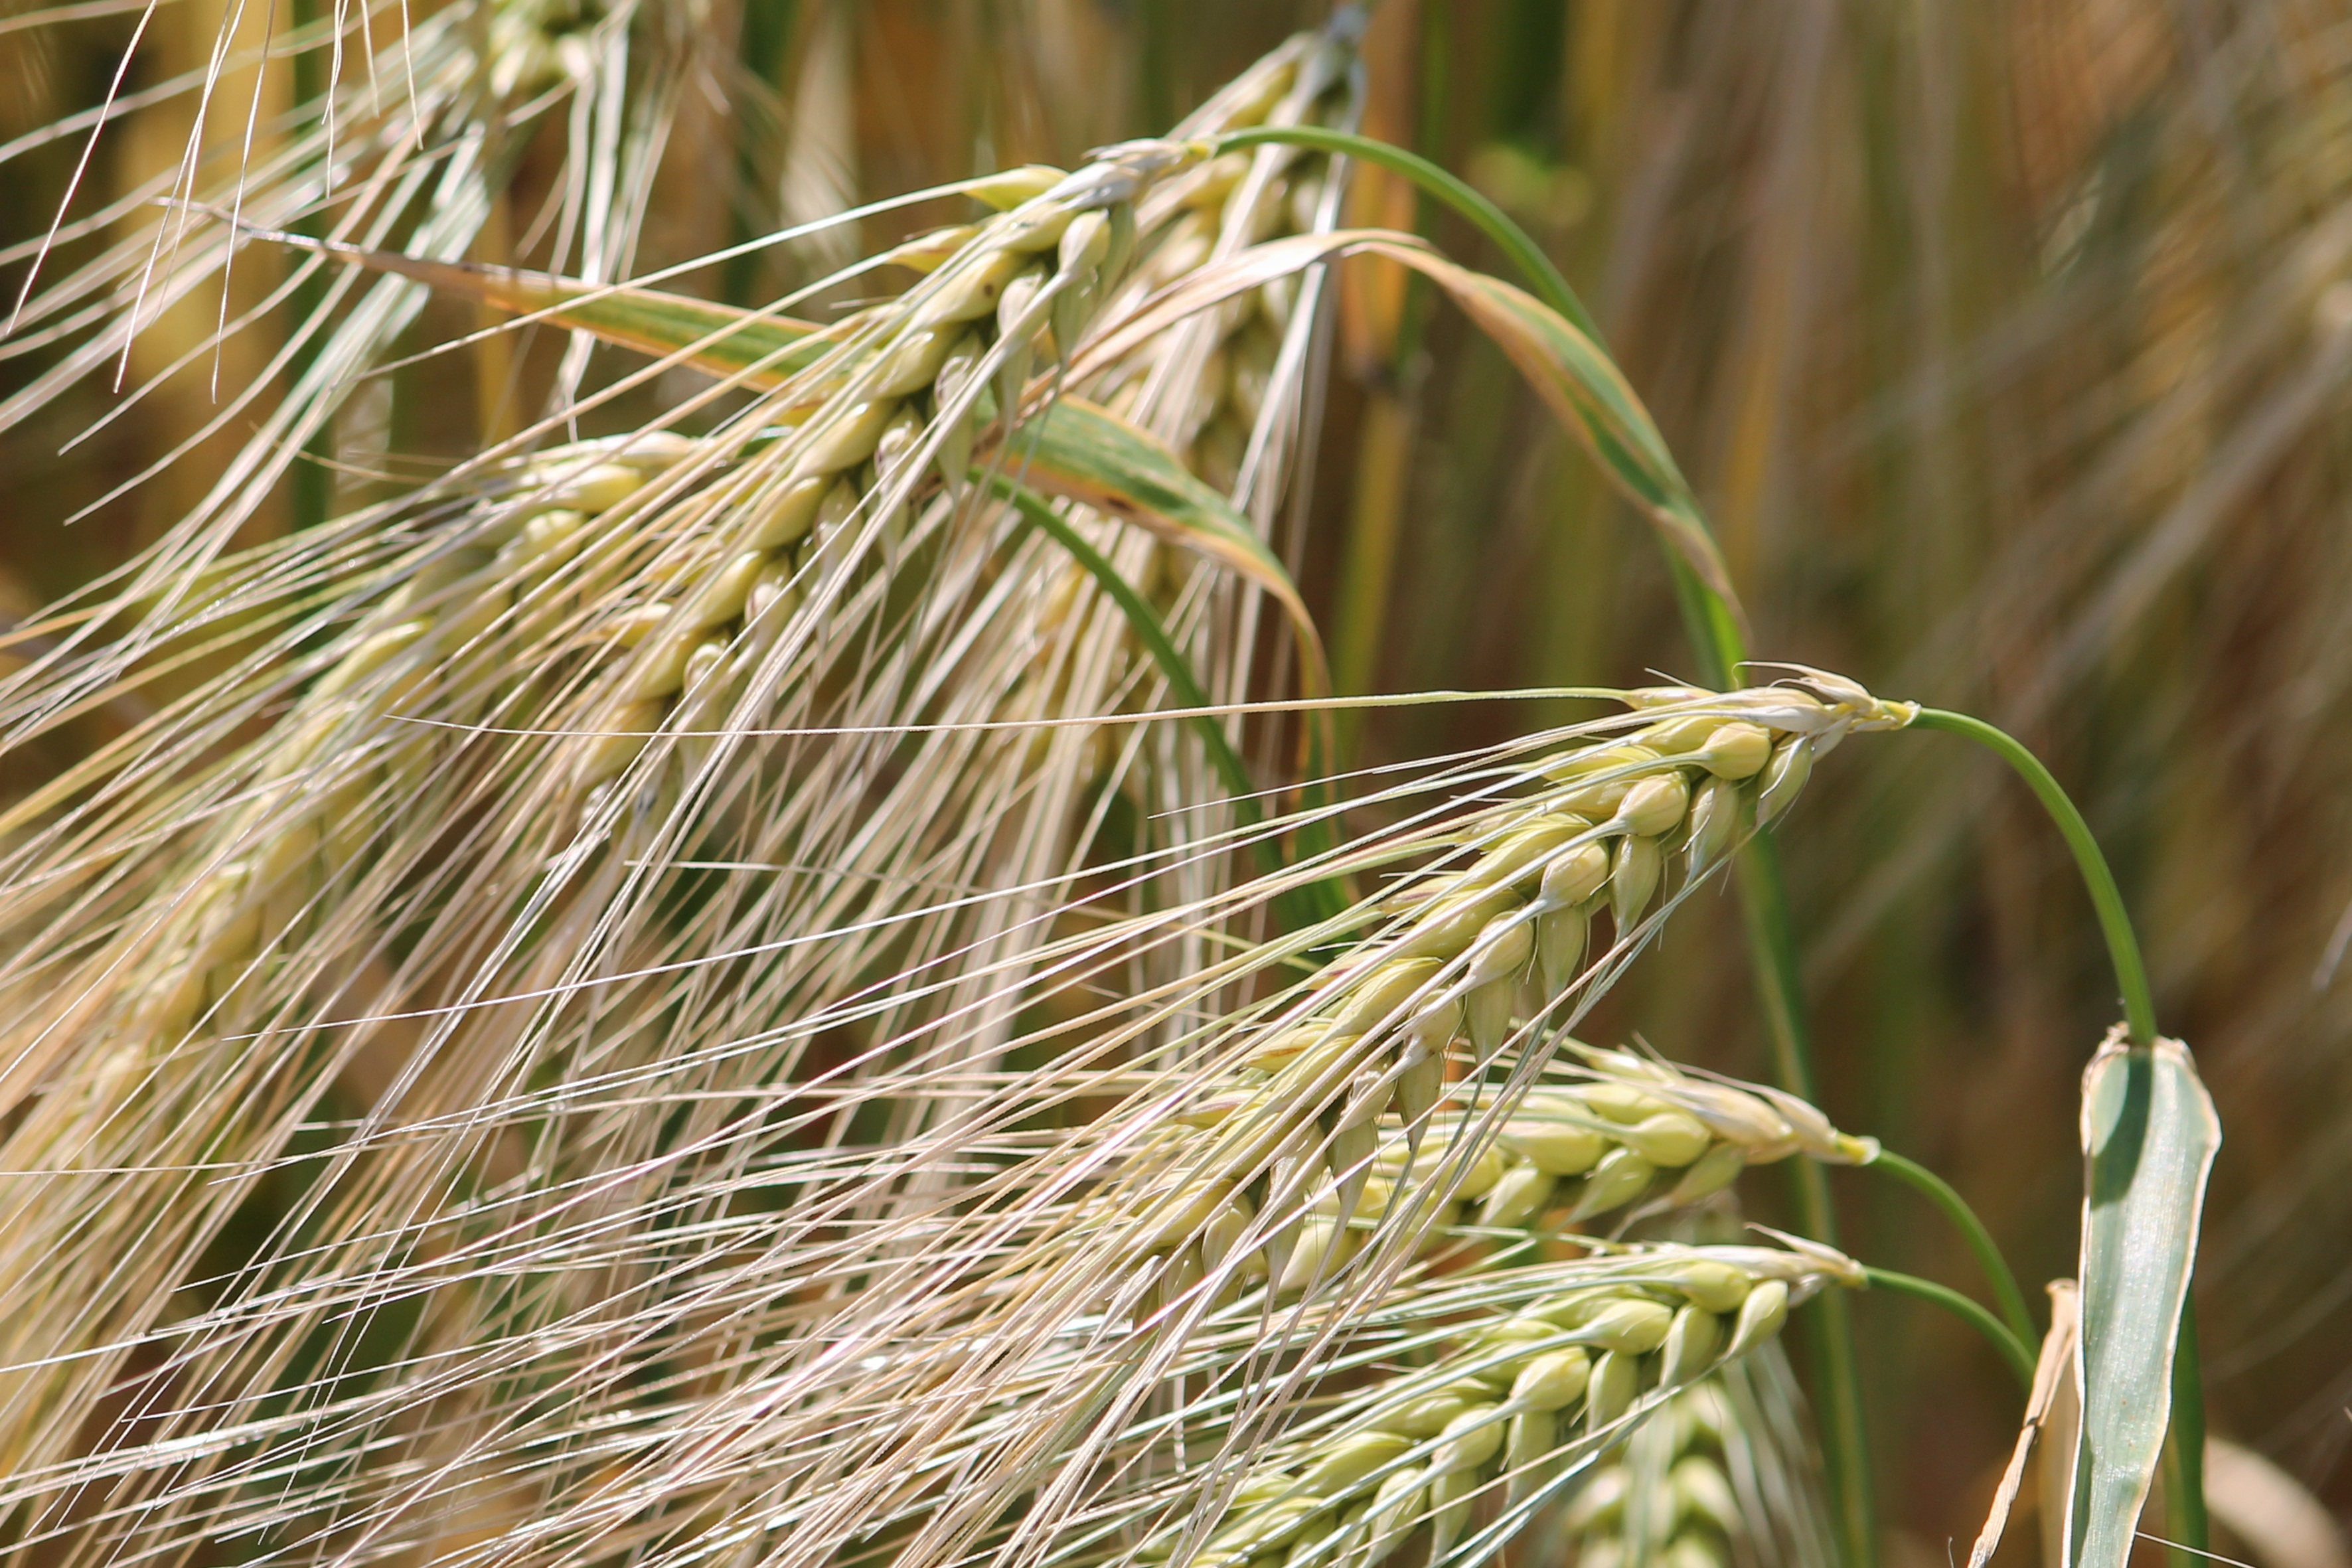
grass, plant, field, barley, wheat, food, crop, agriculture, spike, cereal, rye, cornfield, cereals, flowering plant, commodity, barley field, emmer, triticale, hordeum, grass family, land plant, food grain, einkorn wheat